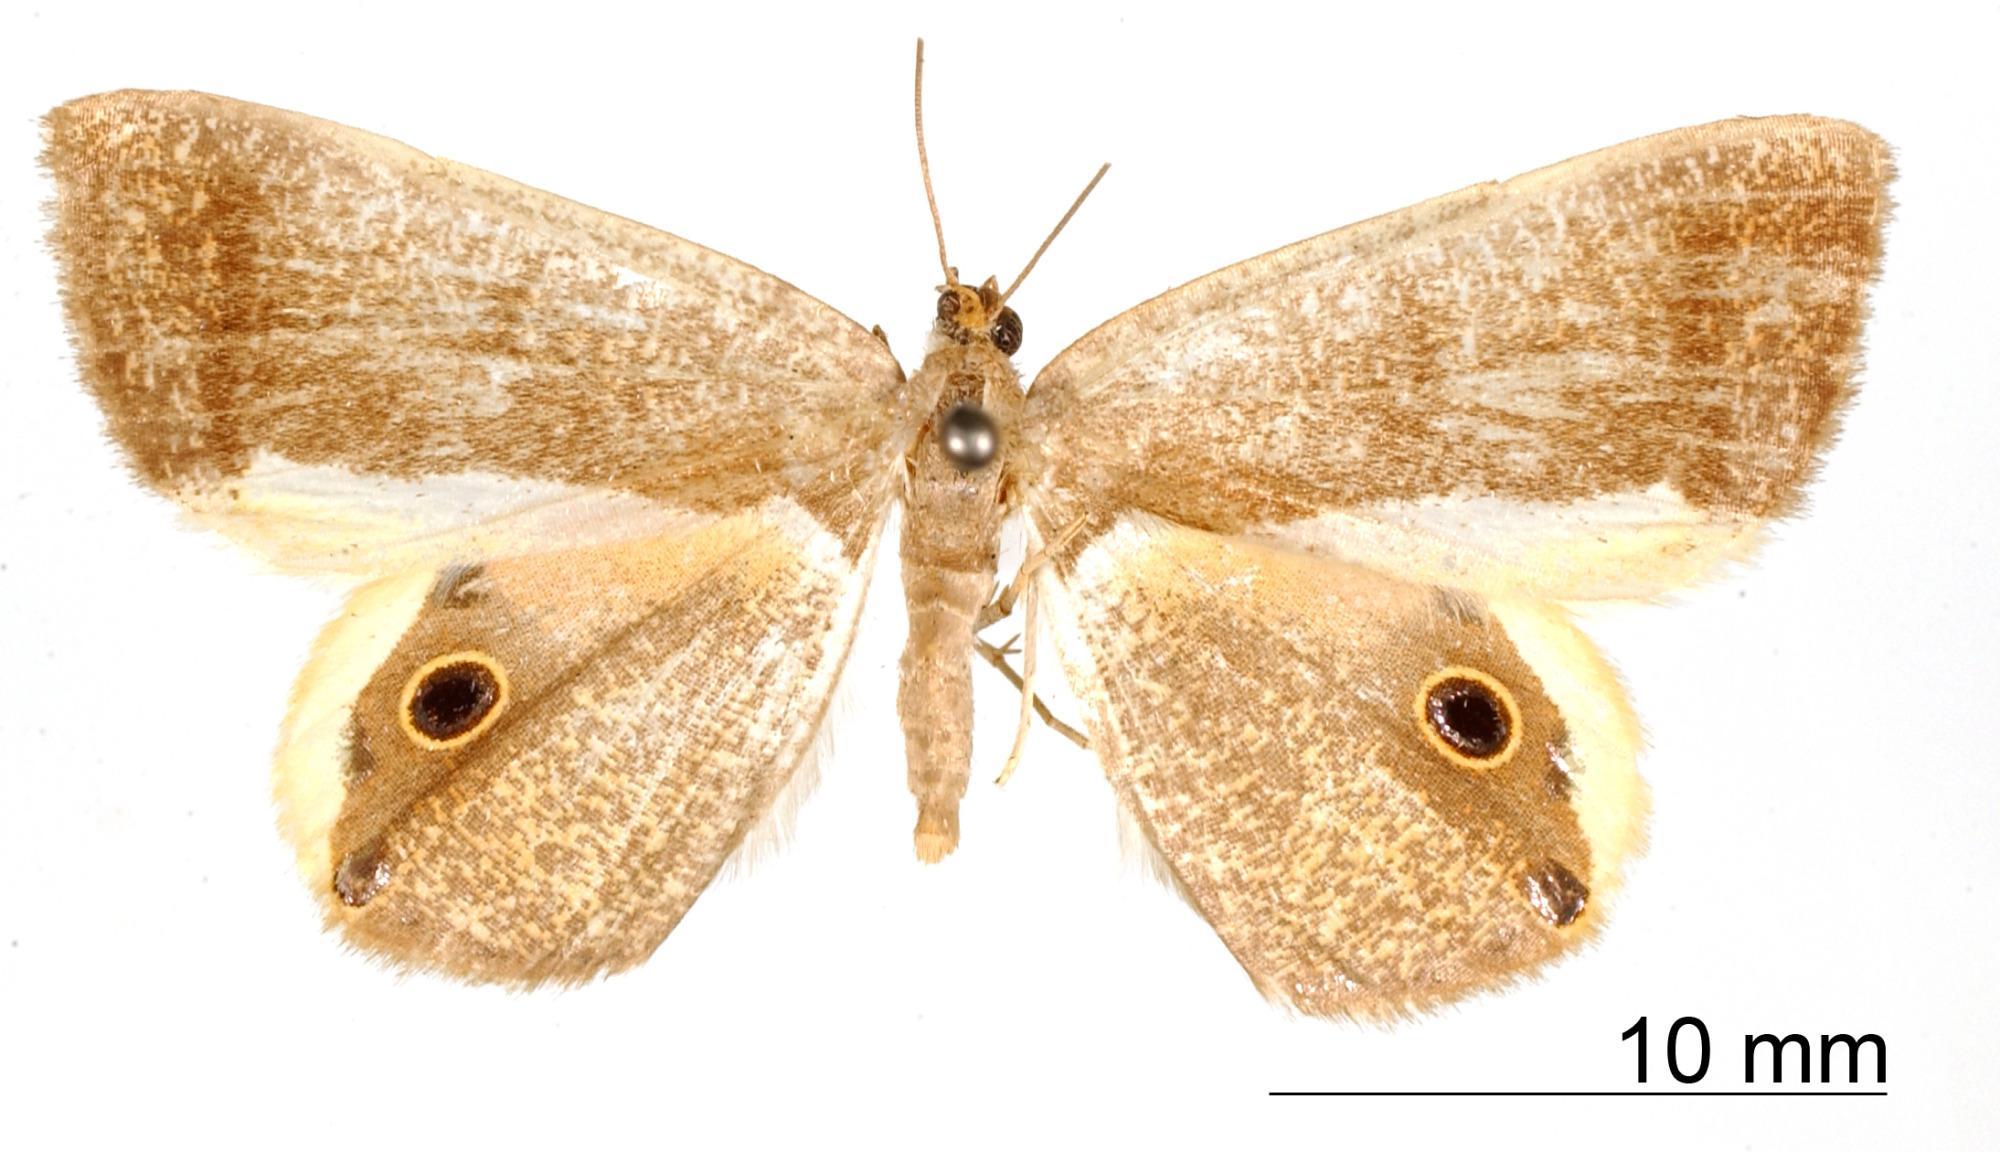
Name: Ophthalmophora phrynearia
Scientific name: Ophthalmophora phrynearia Schaus, 1912
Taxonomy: Animalia, Arthropoda, Insecta, Lepidoptera, Geometridae, Ennominae
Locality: Tuis, Costa Rica, Costa Rica